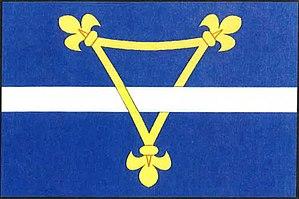
Židněves est une commune du district de Mladá Boleslav, dans la région de Bohême-Centrale, en République tchèque. Sa population s'élevait à 363 habitants en 2020.